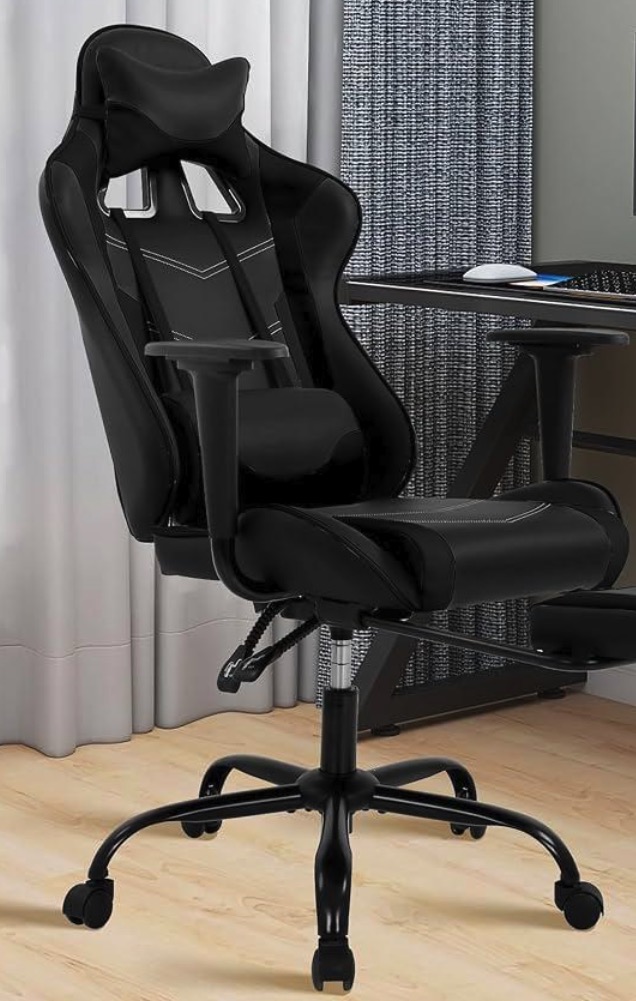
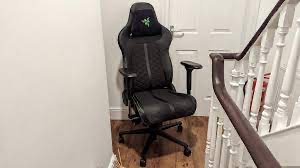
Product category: items_chair
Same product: no